Mariano Rivera

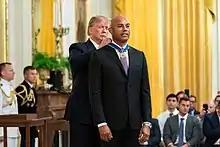
Rivera receiving the Presidential Medal of Freedom in 2019

Rivera is involved with philanthropic efforts in several countries. The Mariano Rivera Foundation, a organization established in July 1998, helps provide underprivileged children with an education, distributing more than $500,000 annually in the US and Rivera's native Panama through church-based institutions. His contributions in Panama include building an elementary school, providing Christmas gifts to children, and developing a program that provides computer access and adult mentors to youths. Rivera has funded church start-ups in Panama, Mexico, the Dominican Republic, California, Florida, and New York. In 2011, he acquired a 107-year-old church from the city of New Rochelle for $1, and after his foundation renovated it at a cost of $3 million, it opened in March 2014 as Refugio de Esperanza ("Refuge of Hope"). The church is part of the Assemblies of God organization and hosts a Pentecostal congregation that previously met at Rivera's home, with his wife Clara serving as its pastor.